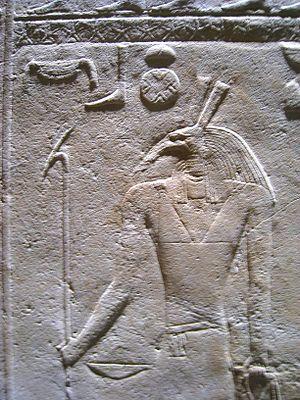
Relief du temple funéraire de Sahourê. Le dieu Seth «